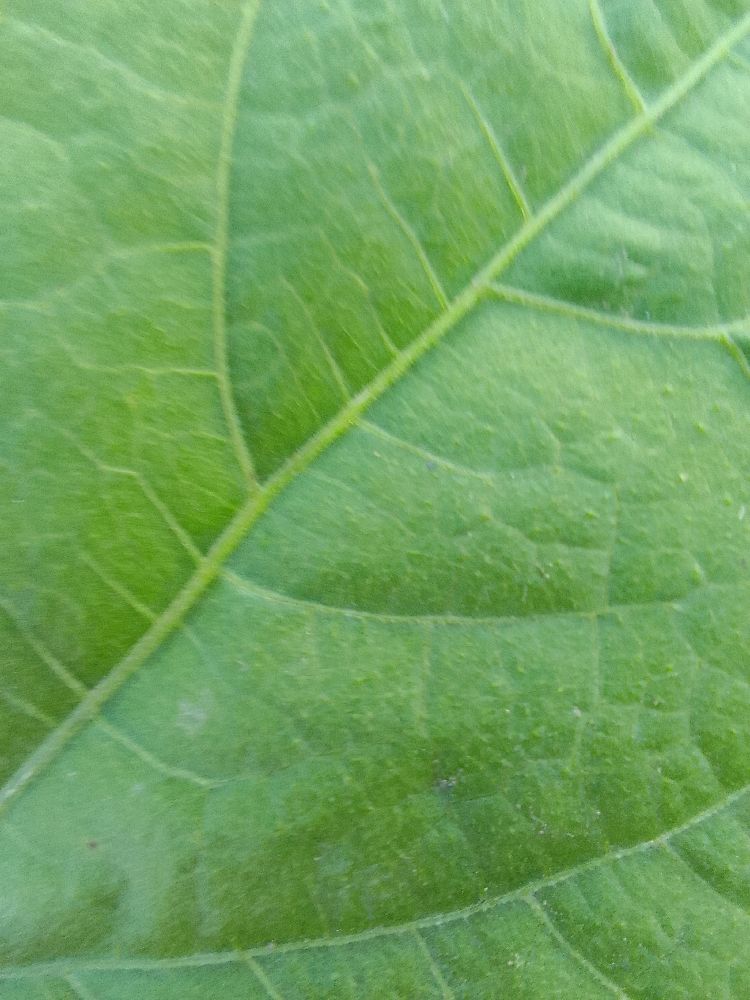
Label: healthy